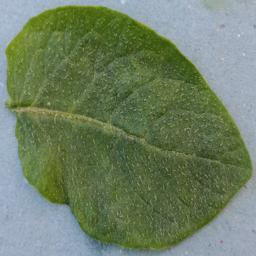
Etiqueta: Sana